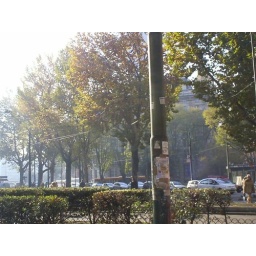
Heres the culprits - tonnes of birds in the trees